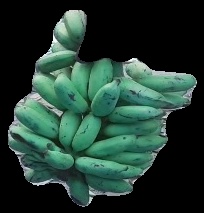
Variety: elakki-bale
Grade: grade3